Mitchell Lewis (actor)

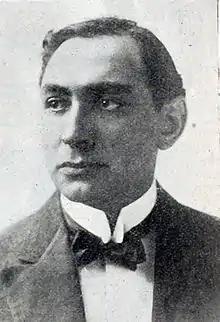
Lewis in 1916

Mitchell Lewis (June 26, 1880 – August 24, 1956) was an American film actor whose career as a Metro-Goldwyn-Mayer contract player encompassed both silent and sound films.